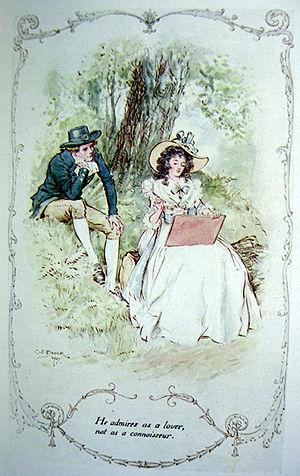
Illustration pour le ch.4 de Sense and Sensibility, deJane Austen. Edward admire ce que peint Elinor, mais pas comme un spécialiste du pittoresque
Le mariage, thème central d'Orgueil et Préjugés, est un thème majeur dans tous les autres romans de Jane Austen. Présentant une vision critique des mariages de convenance, pourtant la norme à son époque, et même satirique des mariages d'argent, elle offre à ses personnages principaux un mariage d'amour, conclusion habituelle des contes, des romans sentimentaux du XVIIIᵉ siècle et des comédies de mœurs. Mais chez elle l'amour est « raisonnable », estime plus que passion amoureuse, et, s'il passe toujours avant l'argent, sentiments et situation financière s'équilibrent harmonieusement.
Sense and Sensibility est le premier roman publié de la femme de lettres anglaise Jane Austen. Il paraît en 1811 de façon anonyme puisqu'il était signé by a Lady. En effet, sa position sociale interdisait à Jane Austen de signer de son nom un roman destiné à la vente, mais elle ne voulait pas cacher qu'il était l'œuvre d'une femme.